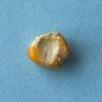
Maize quality: Bad